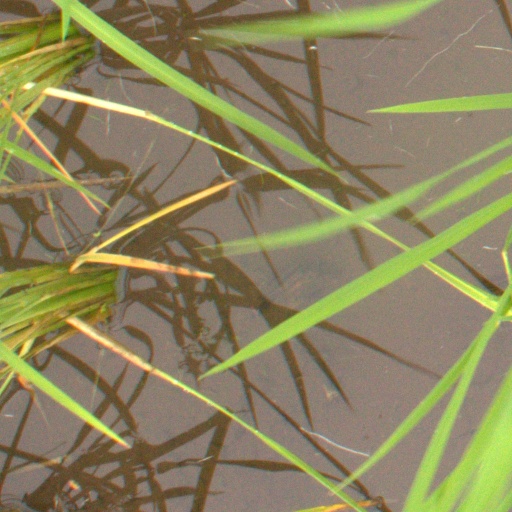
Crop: rice